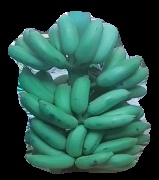
Variety: elakki-bale
Grade: grade2